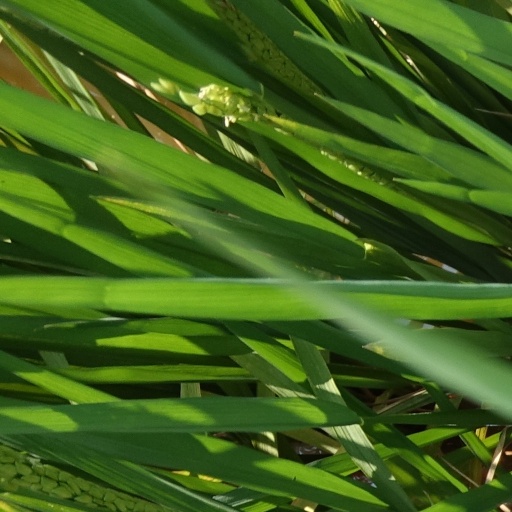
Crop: rice